Great War Island

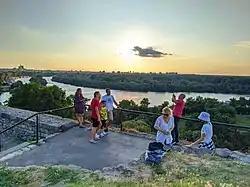
View on the island from the Belgrade Fortress

In the early 2000s, speculations concerning the island's future emerged among the public, including the ideas of turning it into a grand amusement park, possible relocation spot for the Belgrade Zoo or that sections of the island should be leased to the cultural representatives of the different countries which would turn each section into ethno-park of their native culture, in which case the island would be renamed to "Dunavsko ostrvo" (Danube Island). The analysis has been done for the zoo to be built on the island, but the conclusion was against it due to the constant floods. There were even more grand plans which included construction of "Belgrade's Manhattan" on the island, and a gondola lift which would connect it to the Belgrade Fortress., but all this was dropped in 2005 when it was finally decided that the island should remain intact.